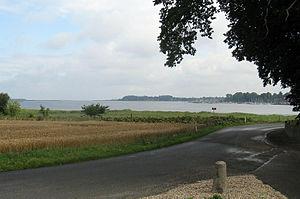
Cet article recense les zones humides du Danemark concernées par la convention de Ramsar.